Mary Eccles, Viscountess Eccles

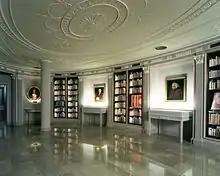
The Hyde Room at Houghton Library, Harvard University

In 1939 she married Donald Hyde, a New York City lawyer. The couple bought Samuel Johnson's silver teapot in 1941 and threw a tea party in its honour. Over the next 25 years, they became avid collectors of Johnson's belongings, including hundreds of his letters, several of his diaries and a collection of his poems.